Banksia paludosa

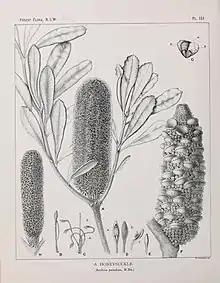
Illustration of "Banksia paludosa" (plate 151) from The Forest Flora of New South Wales (1913) by J. H. Maiden (Joseph Henry) and Margaret Flockton.

As they age, the flower spikes fade to grey, with the old flowers remaining for years. Up to 60 woody follicles develop on each spike, known in this stage as an infructescence. Narrow and elliptic, they measure long, high, and wide. Some follicles open spontaneously, but most remain closed until burnt by bushfire. Each follicle contains one or two fertile seeds, between which lies a woody dark brown separator of similar shape to the seeds. Measuring in length, the seed is obovate, and composed of a dark brown wide membranous "wing" and sickle-shaped (falcate) seed proper which measures long by wide. The seed surface can be smooth or covered in tiny ridges, and often glistens. The resulting seedling first grows two asymmetrical obovate cotyledon leaves measuring long by wide, which may remain for several months as several more leaves appear. The first pairs of leaves are oppositely arranged on the stem, have 3–4 "teeth" on their margins, and are narrowly obovate in shape. They are around , and each following pair of leaves is slightly larger.